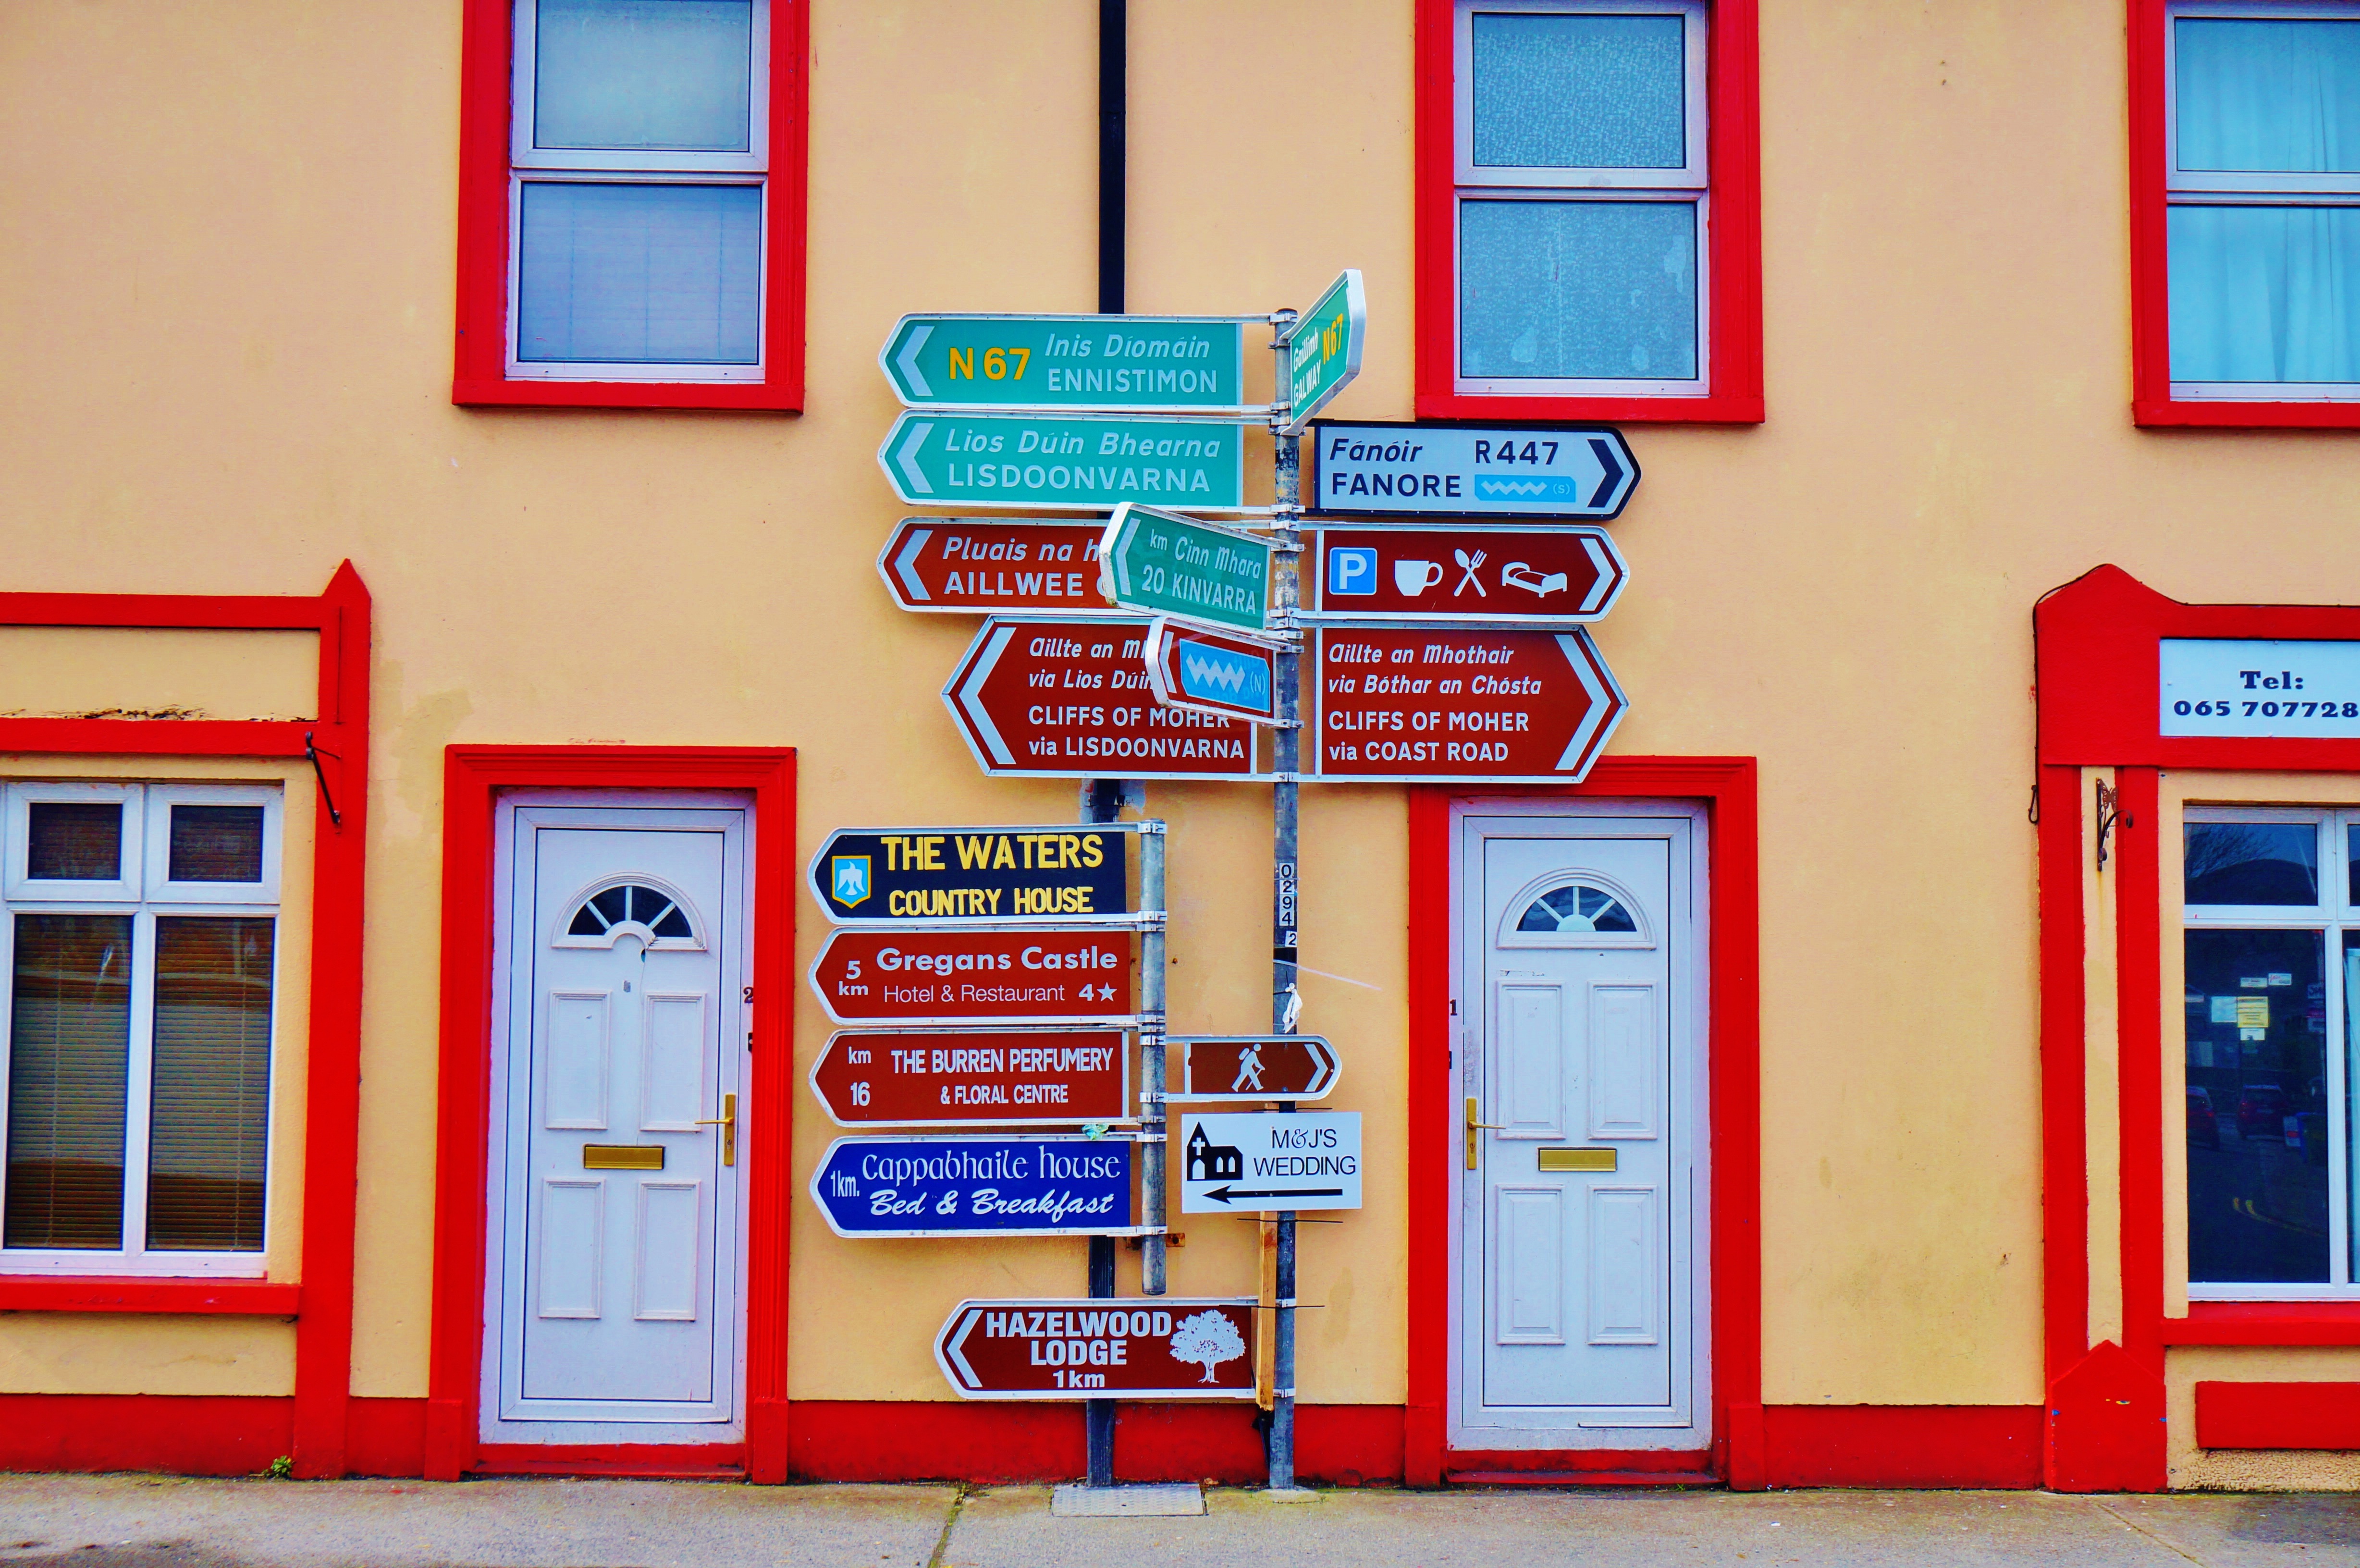
road, house, wall, sign, red, color, blue, door, interior design, art, way, ireland, galway, window covering